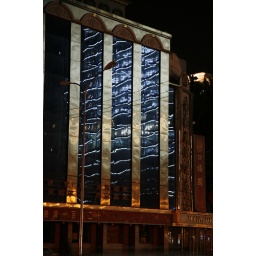
Winterless building reflected in another office building